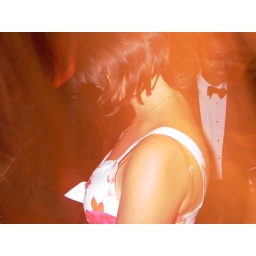
Anna and her flower dress in profile